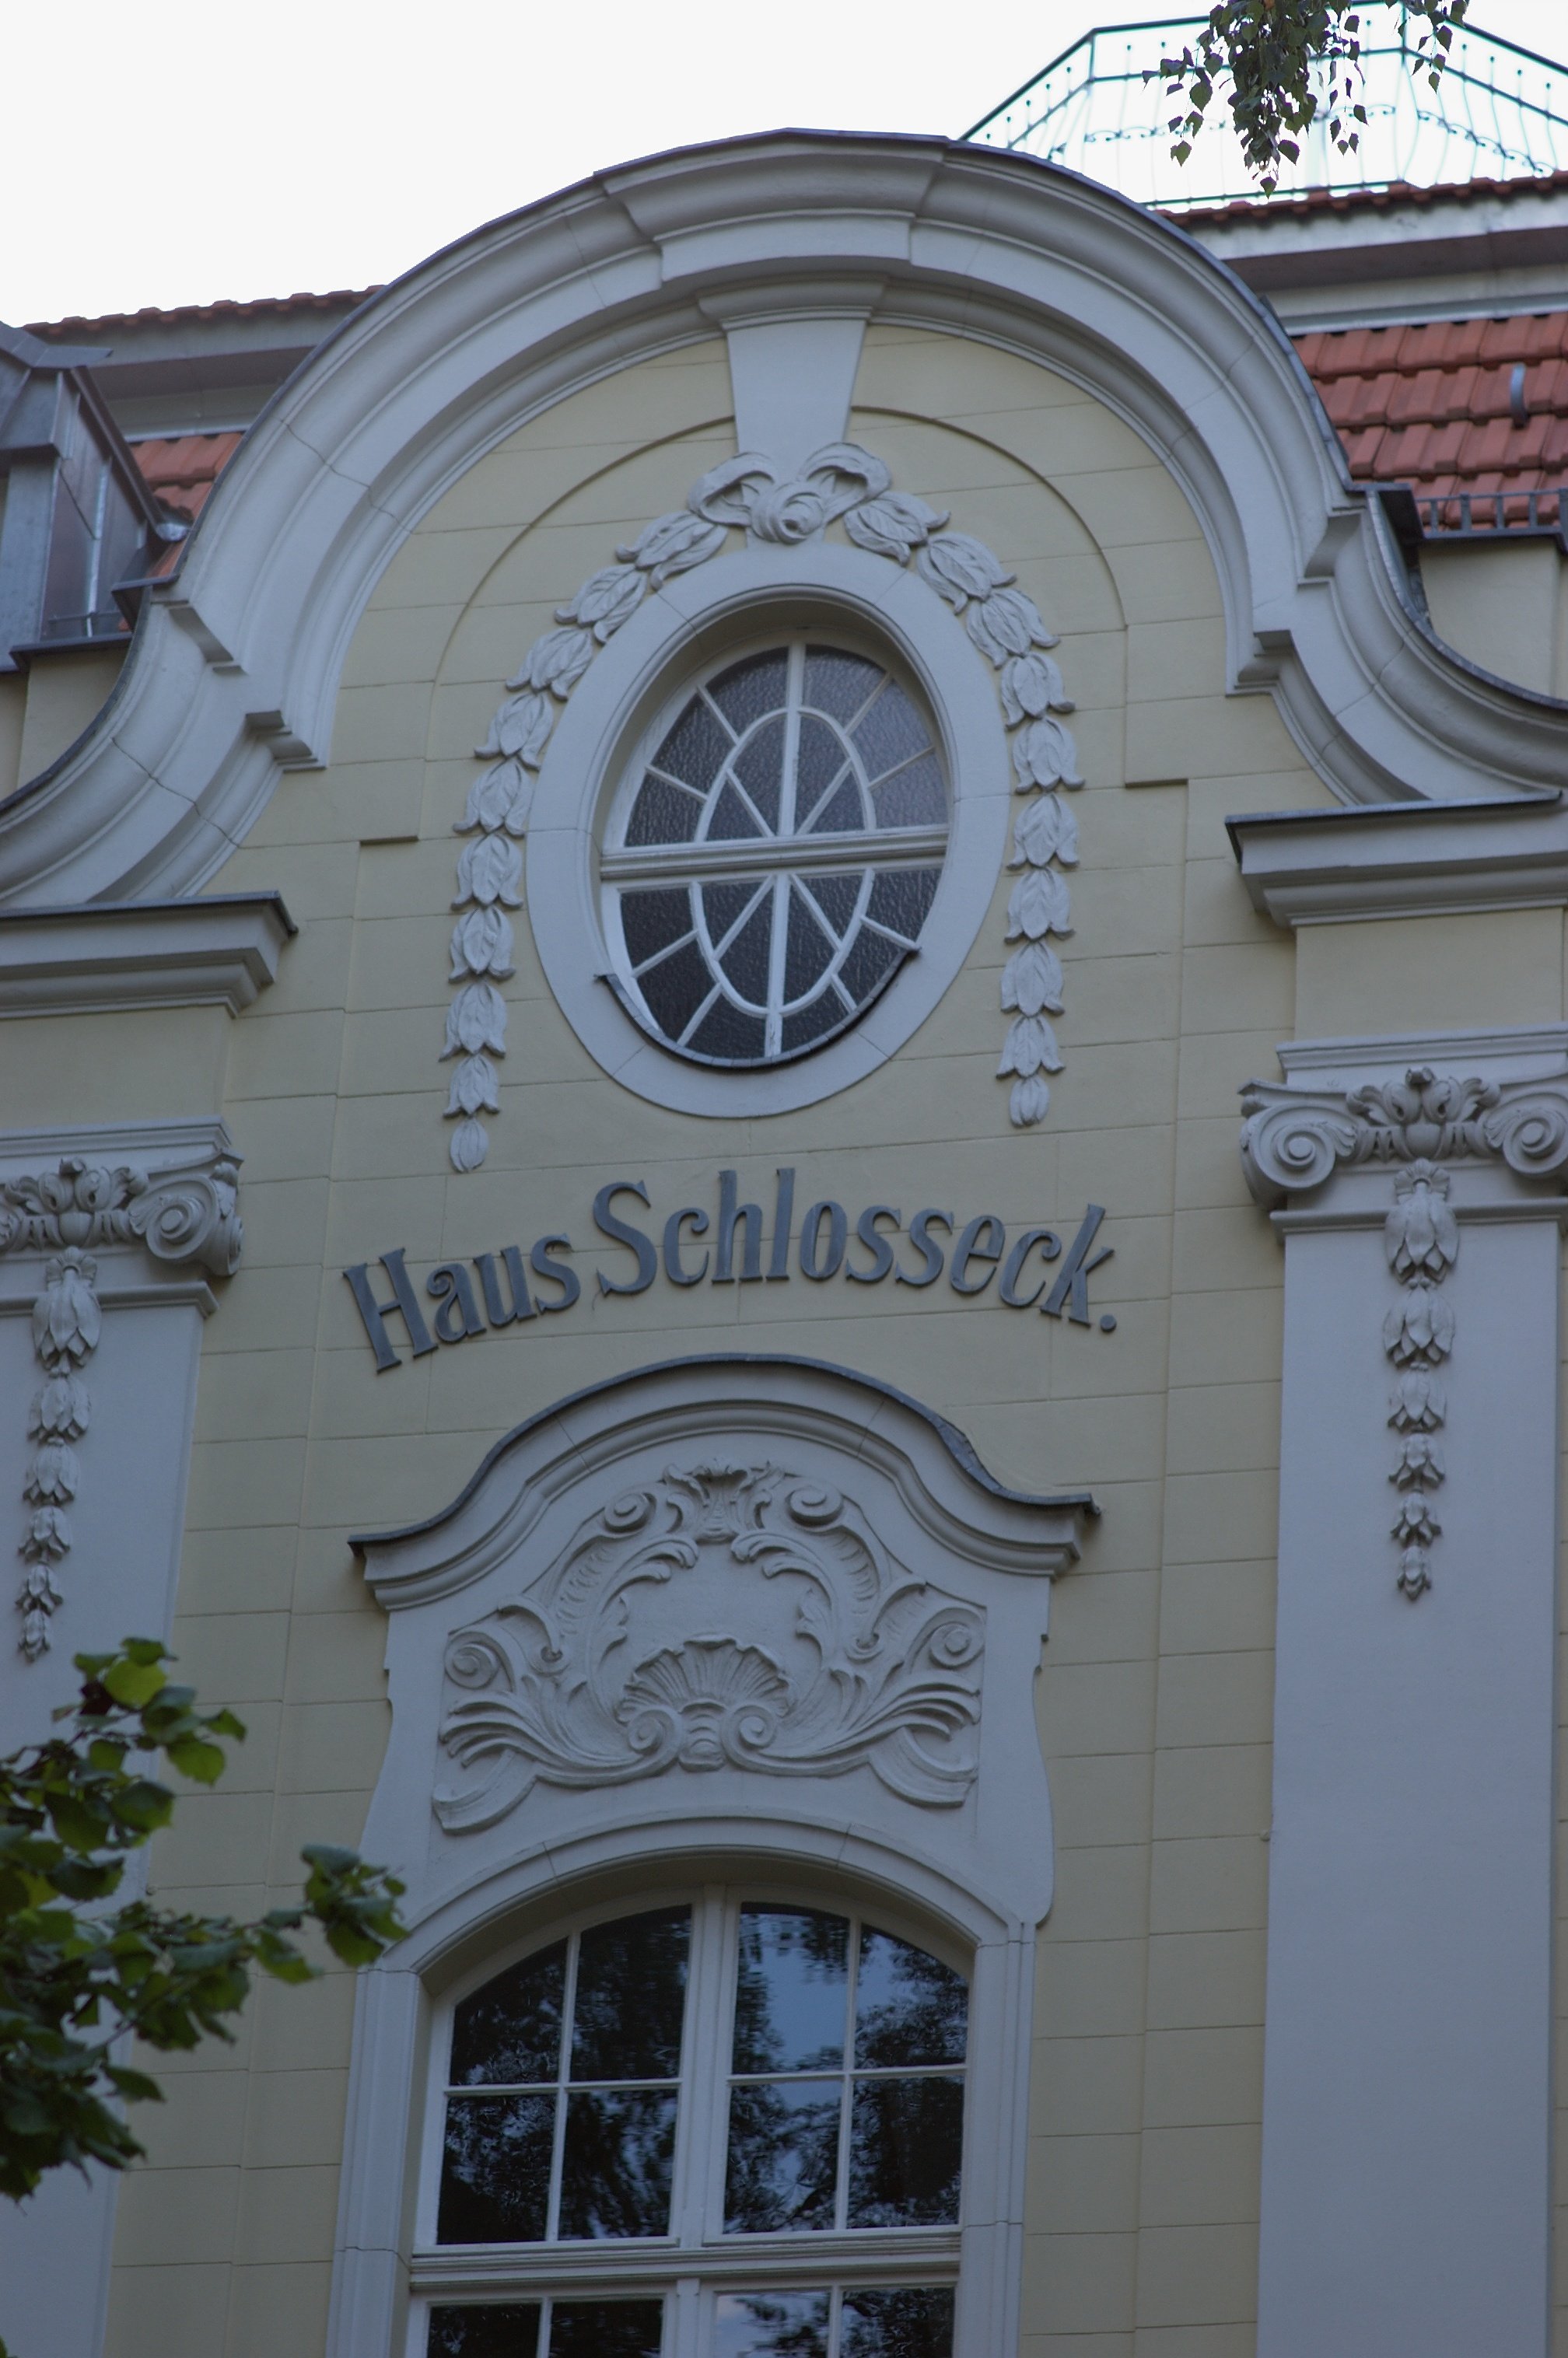
facade, church, chapel, place of worship, rawtherapee, germany, deutschland, berlin, synagogue, walimex, samyang, pentax, 85mm, lenstagged, steffenzahn, guessedberlin, k100d, justpentax, iamflickr, 85mmf14, walimex85mm, walimexpro8514if, gwbdonnernocheins